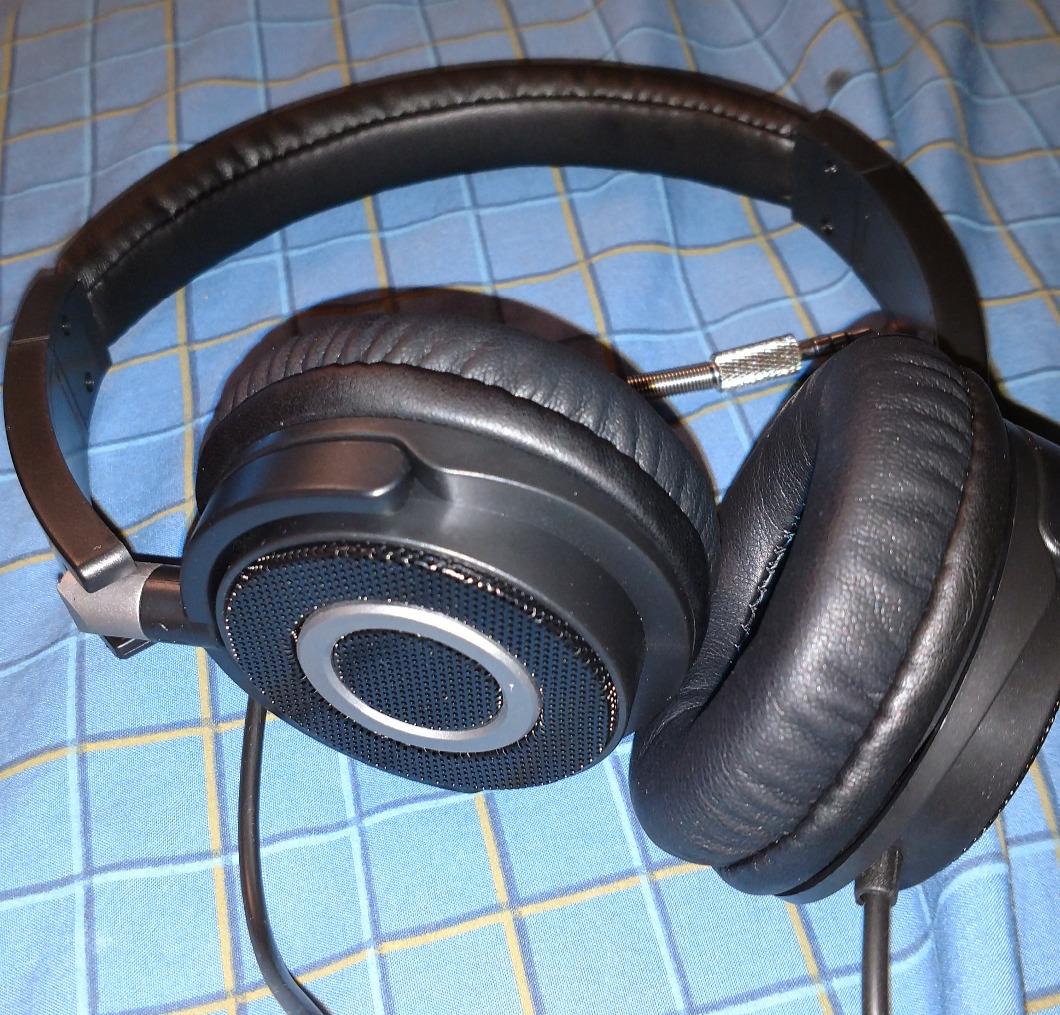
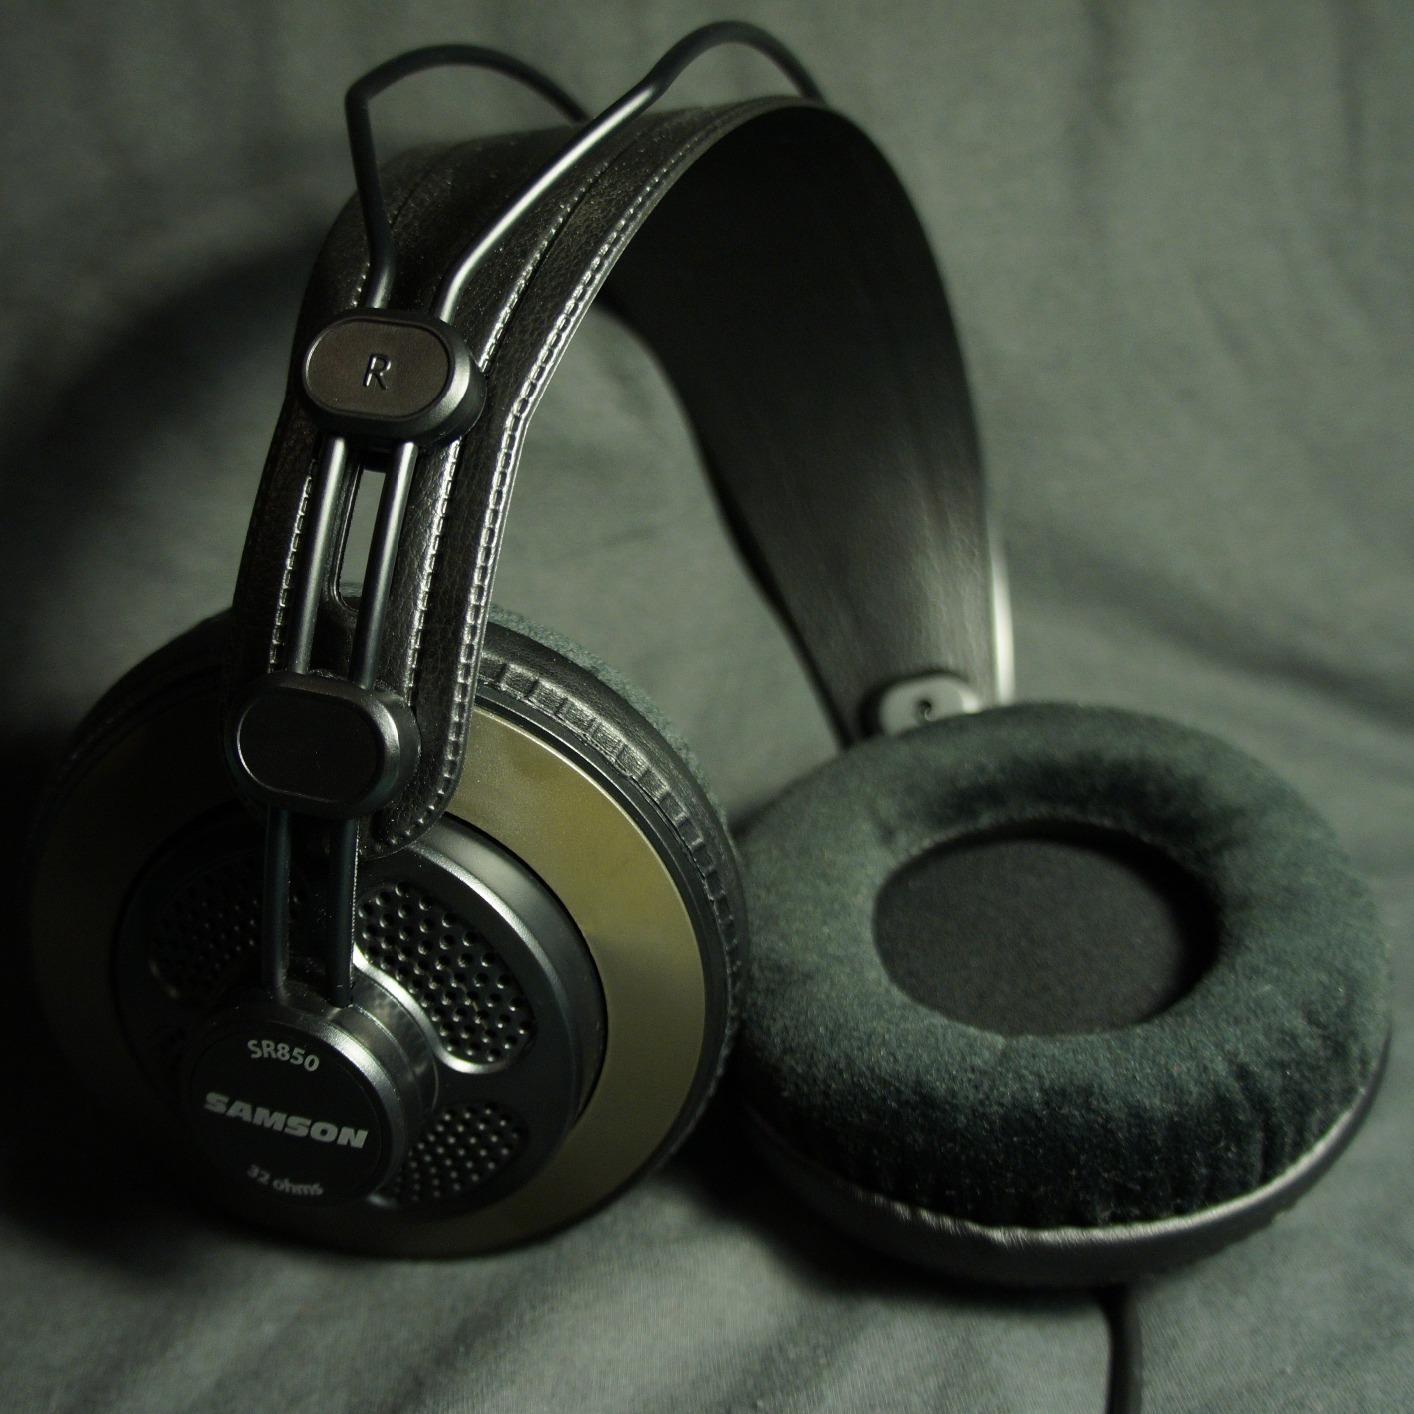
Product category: headphones
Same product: no